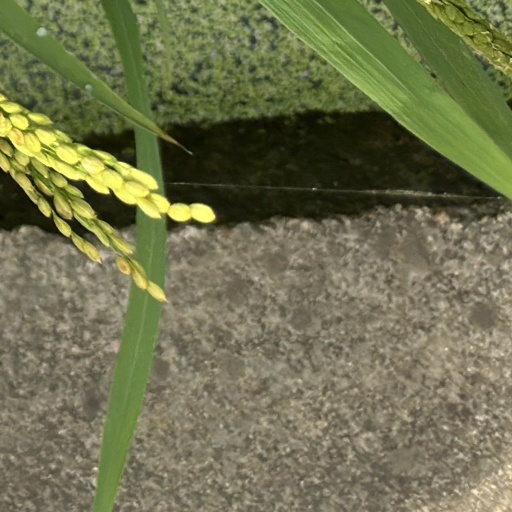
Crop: rice